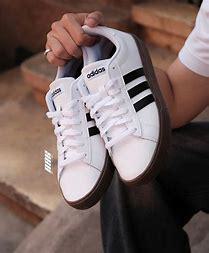
Brand: Adidas
Model: Daily 2